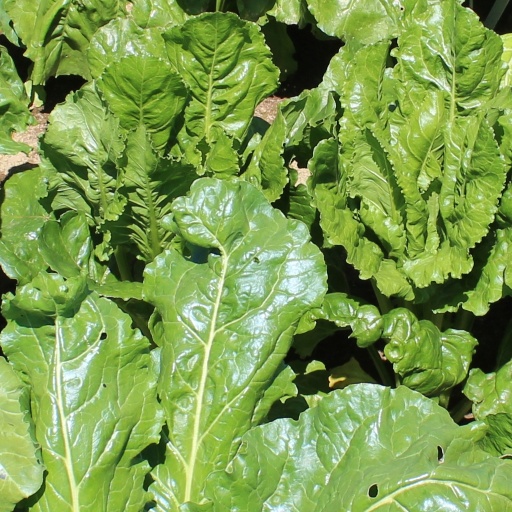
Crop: sugar beet